Nigel Dawes

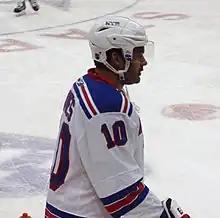
Dawes with the Rangers

Dawes was drafted in the fifth round, 149th overall, in the 2003 NHL Entry Draft by the New York Rangers, after two seasons in the WHL. After three seasons of junior hockey and four games in the American Hockey League for the Hartford Wolf Pack at the end of the 2003–04 season, the Rangers signed Dawes to his first professional contract on September 1, 2004, when he was 19 years old. Dawes went on to play another season with the Ice, recognized for his talent as a finalist for the Four Broncos Memorial Trophy (WHL player of the year), before breaking into the professional game in the AHL. Dawes finished his Kootenay Ice career as the franchise leader in goals, with 159 scored in 245 games.